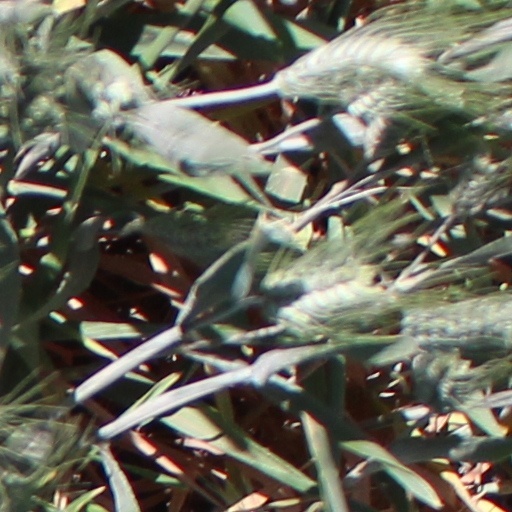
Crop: wheat